Luc Ferrandez

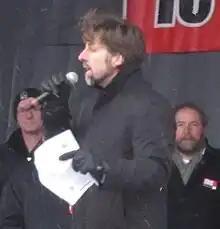

Luc Ferrandez is a Canadian politician. He was the interim leader of the municipal party Projet Montreal from 2014. From 2009 to 2019 he served as the mayor of the borough of Le Plateau-Mont-Royal. He is a member of the Projet Montréal municipal political party.